CapMetro

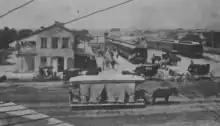
Mule-drawn streetcar in 1876 at the Austin I & GN depot

In 1890, real estate developer Monroe M. Shipe received a city charter to operate electric streetcars on city streets. Initially, this covered only roads not already occupied by other track, but he later convinced the city council to also allow him to operate on Congress Avenue and Pecan Street. Shipe had started a streetcar suburb venture two and a half miles north of the city called Hyde Park, the destination for the first line. By February 1891, Shipe had built 5 miles of track, a new powerhouse to provide electricity for the line, and began operations as the Austin Rapid Transit Railway Company in places running just a few feet from the mule car tracks.